Hashomer Hatzair Workers Party

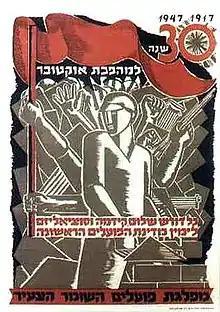
1947 poster of party, celebrating the 30th anniversary of the October Revolution.

The Hashomer Hatzair Workers Party of Palestine ( "Mifleget Poalim Hashomer Hatzair be'Eretz Yisrael") was a Marxist-Zionist political party in the British Mandate of Palestine, connected to the Hashomer Hatzair movement.